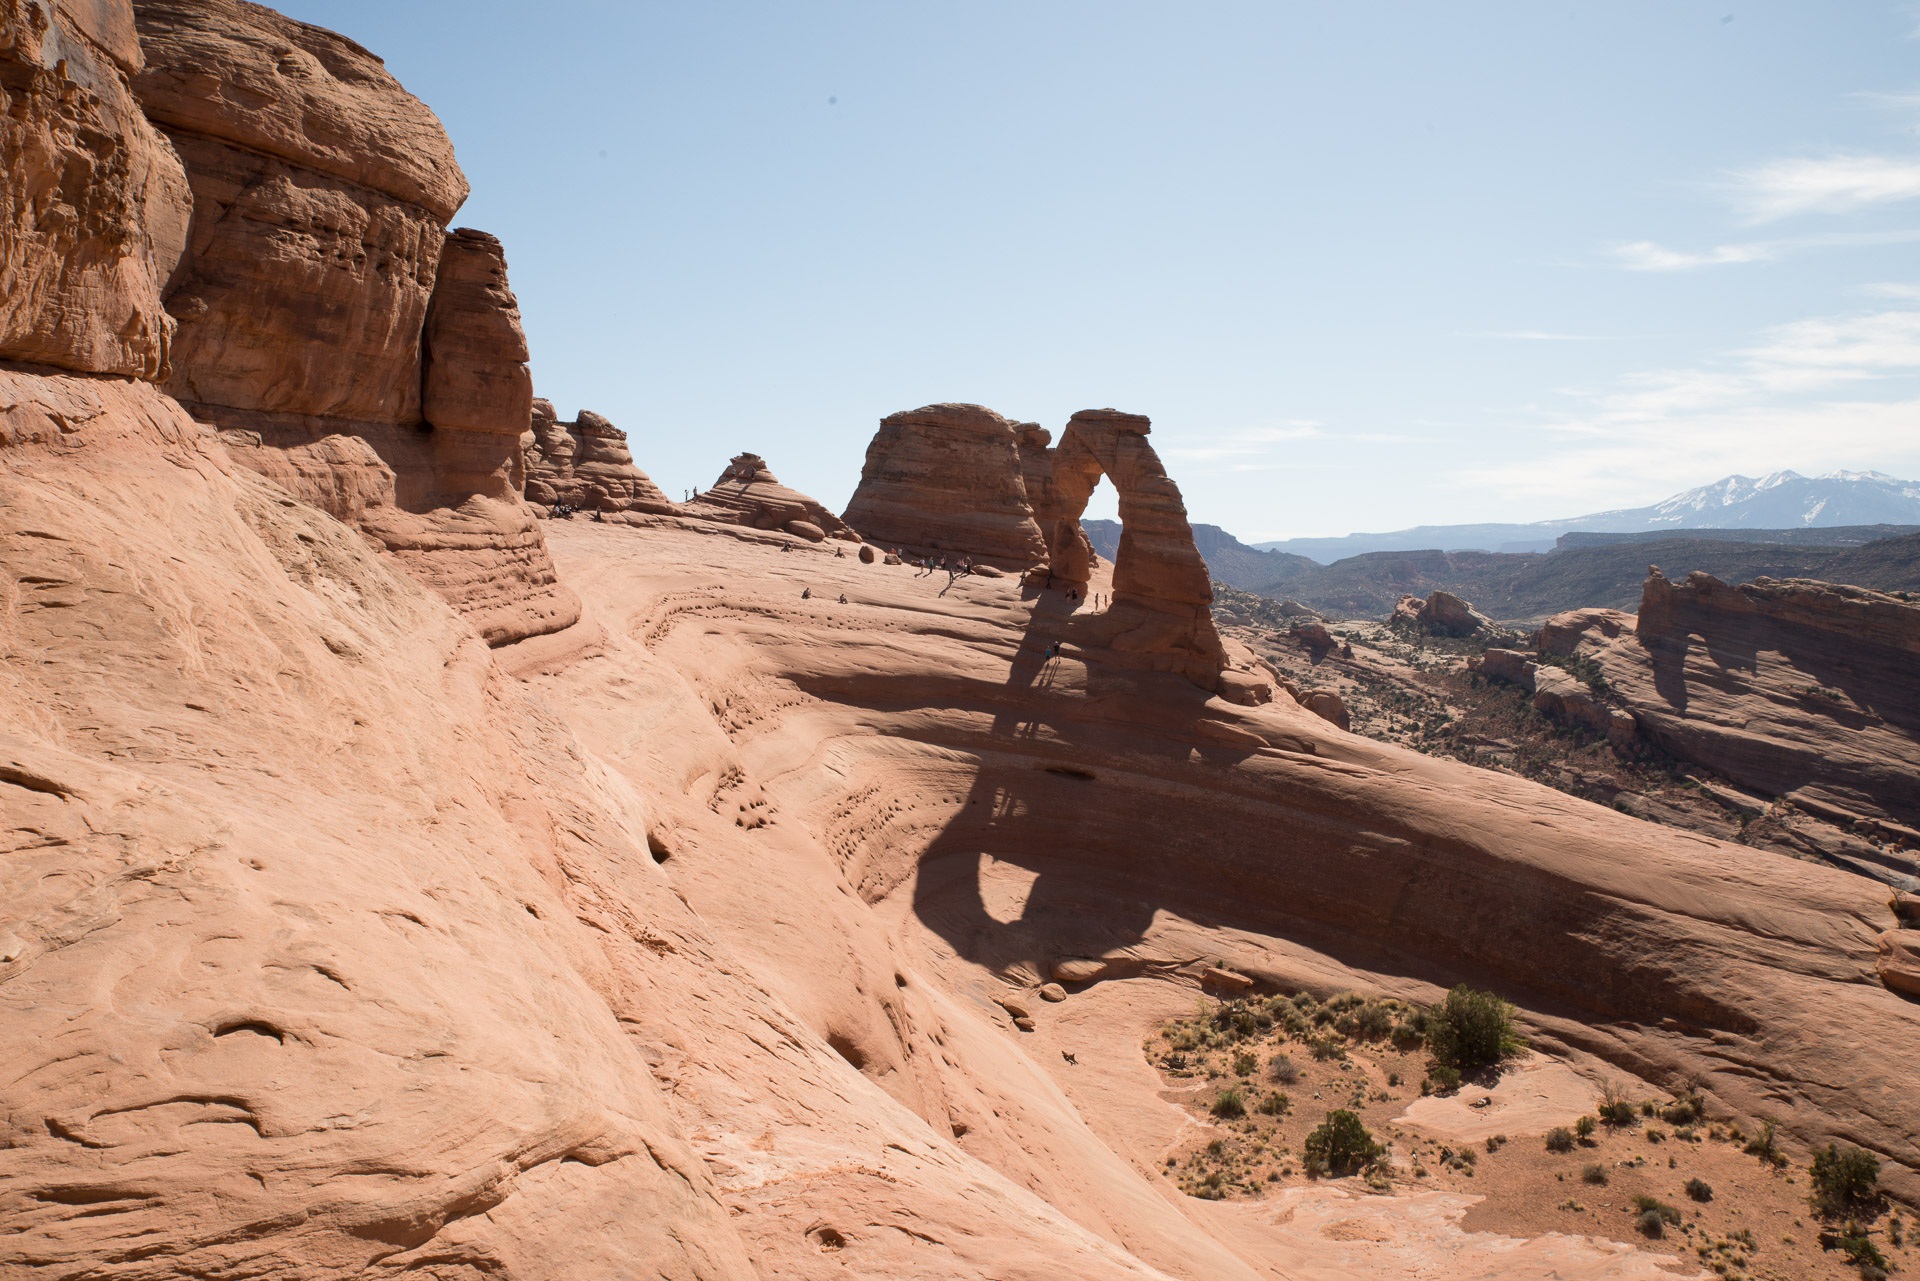
landscape, rock, wilderness, mountain, sky, desert, sandstone, valley, travel, formation, cliff, arch, orange, red, park, usa, america, canyon, tourism, terrain, material, erosion, outdoors, national, west, geology, arches, utah, badlands, plateau, famous, united, southwest, moab, states, wadi, canyonlands, butte, landform, red rocks, natural environment, geographical feature